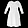
Label: Dress